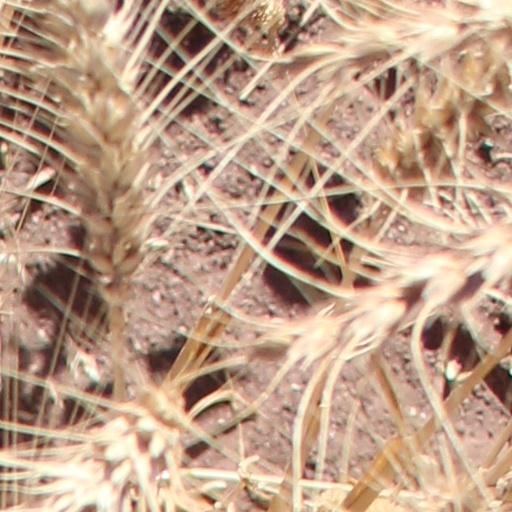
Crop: wheat